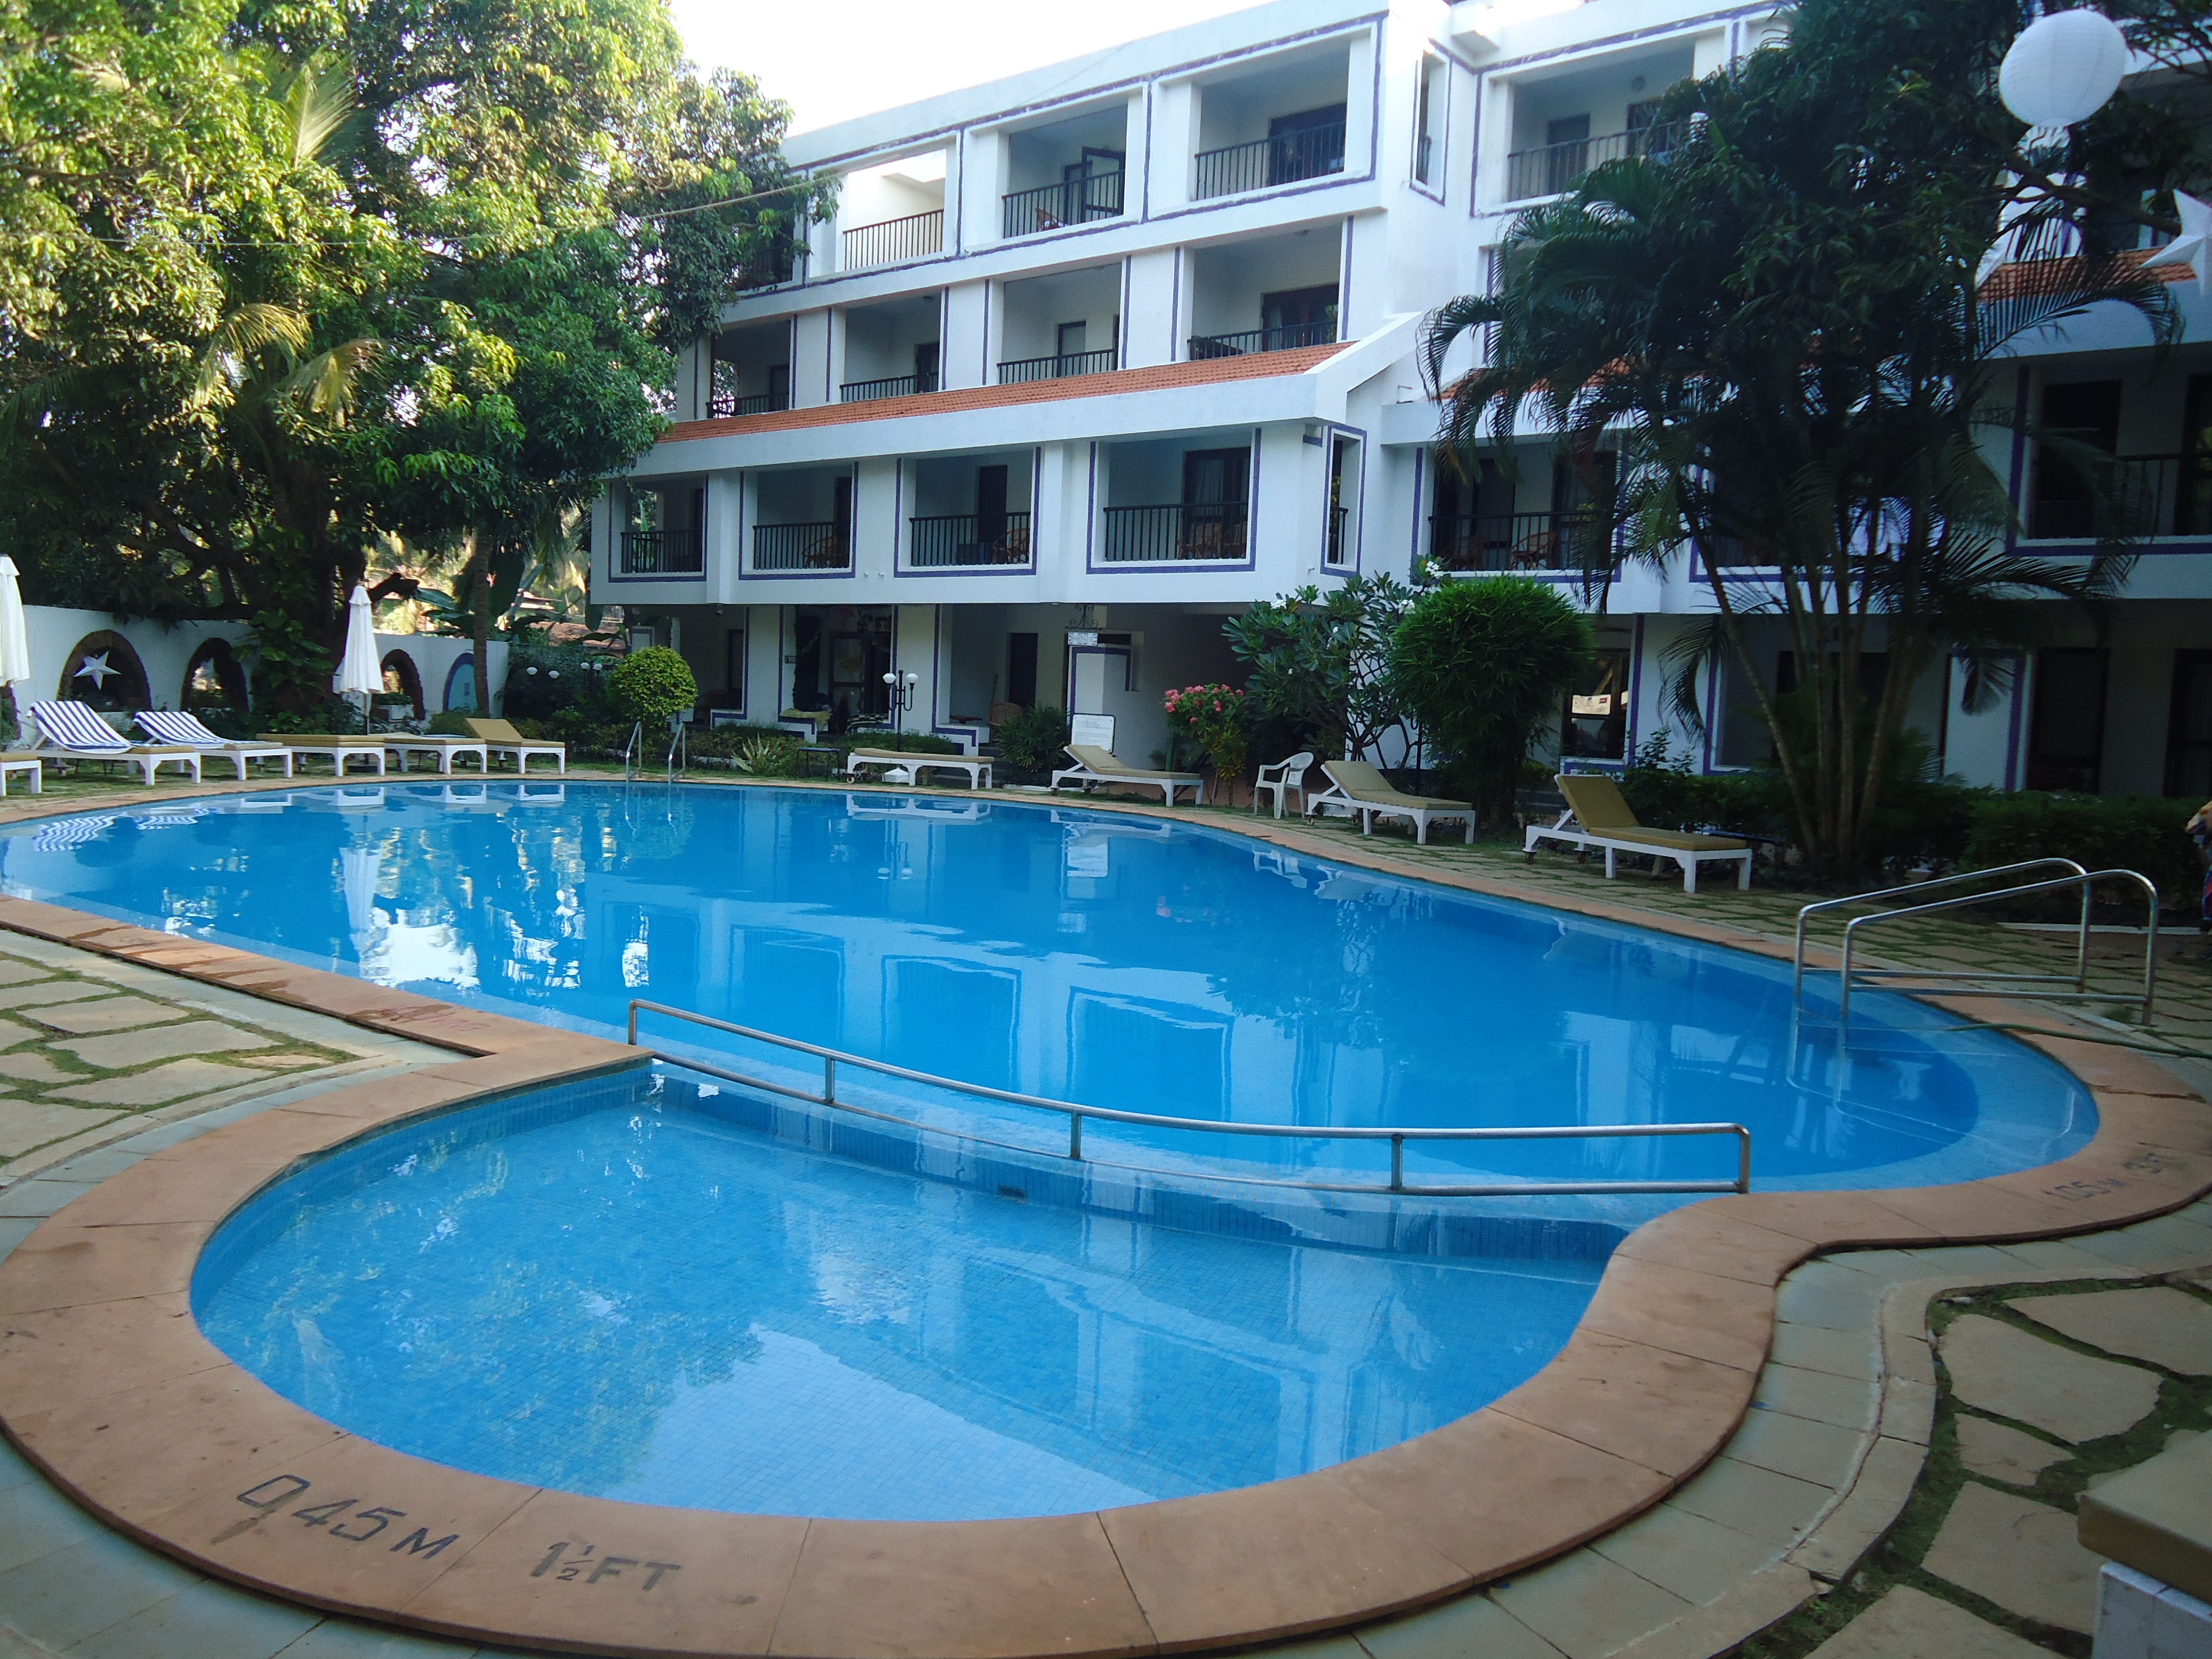
water, villa, mansion, building, recreation, pool, swimming pool, holiday, backyard, property, leisure, apartment, resort, estate, condominium, real estate, reflecting pool, resort town